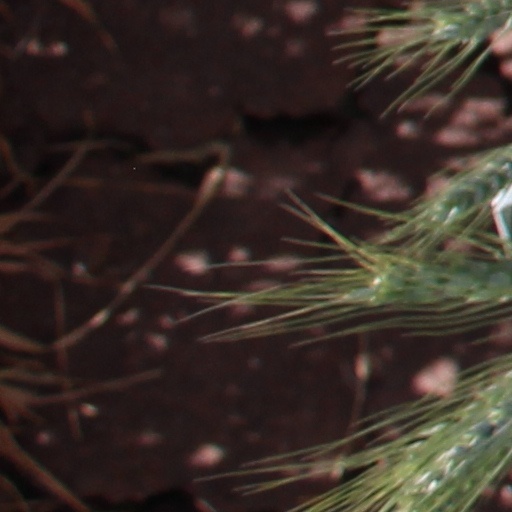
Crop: wheat